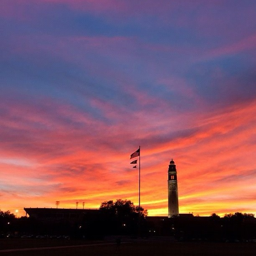
fire in the sky over the campus .